Sompong Amornwiwat

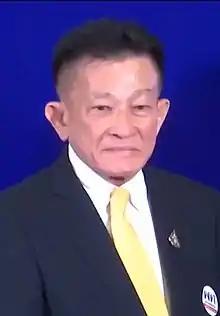
Sompong Amornvivat in 2019

Sompong Amornvivat (born 3 July 1941) is a Thai politician for the Pheu Thai Party.